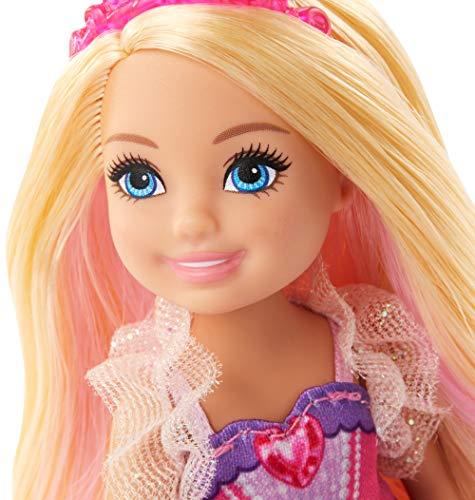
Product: Barbie Dreamtopia Gift Set, Chelsea Princess Doll with Baby Unicorns
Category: Toys & Games | Dolls & Accessories | Dolls
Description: This Chelsea unicorn gift set sparks magical storytelling in 3 to 7 year olds.
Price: $14.99
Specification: ProductDimensions:9.5x1.5x9inches|ItemWeight:3.52ounces|ShippingWeight:6.7ounces(Viewshippingratesandpolicies)|ASIN:B07XB3J9PD|Itemmodelnumber:GJK17|Manufacturerrecommendedage:36months-6years